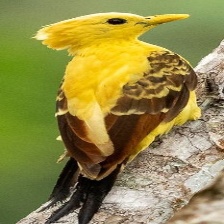
Species: CREAM COLORED WOODPECKER
Scientific name: CELEUS FLAVUS